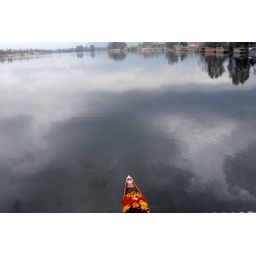
A flower boat makes its way through the glassy Nagin Lake in Srinagar,Kashmir Valley, India